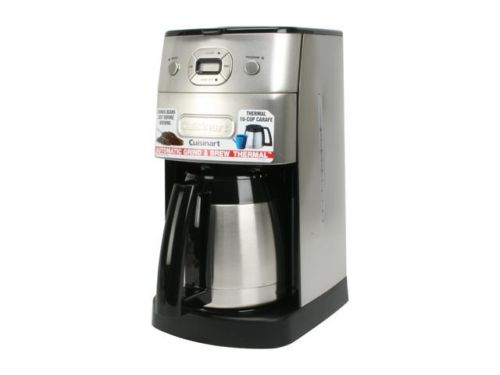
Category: coffee maker